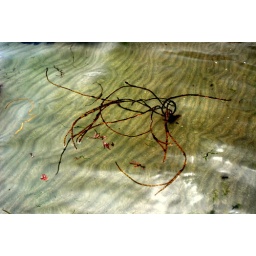
sea weed in water at beach muckross kilcar co donegal 10/7/10